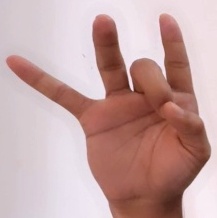
ASL sign: 8